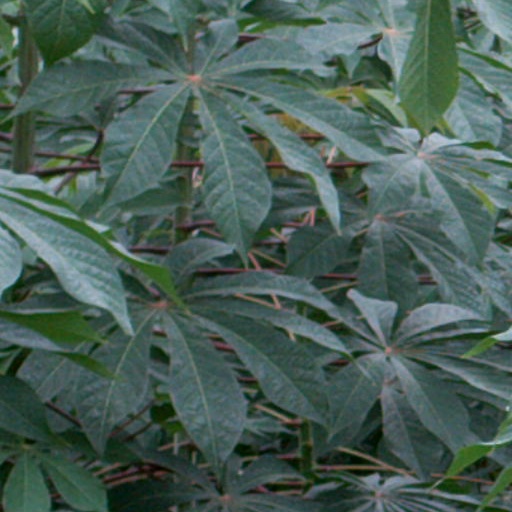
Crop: cassava